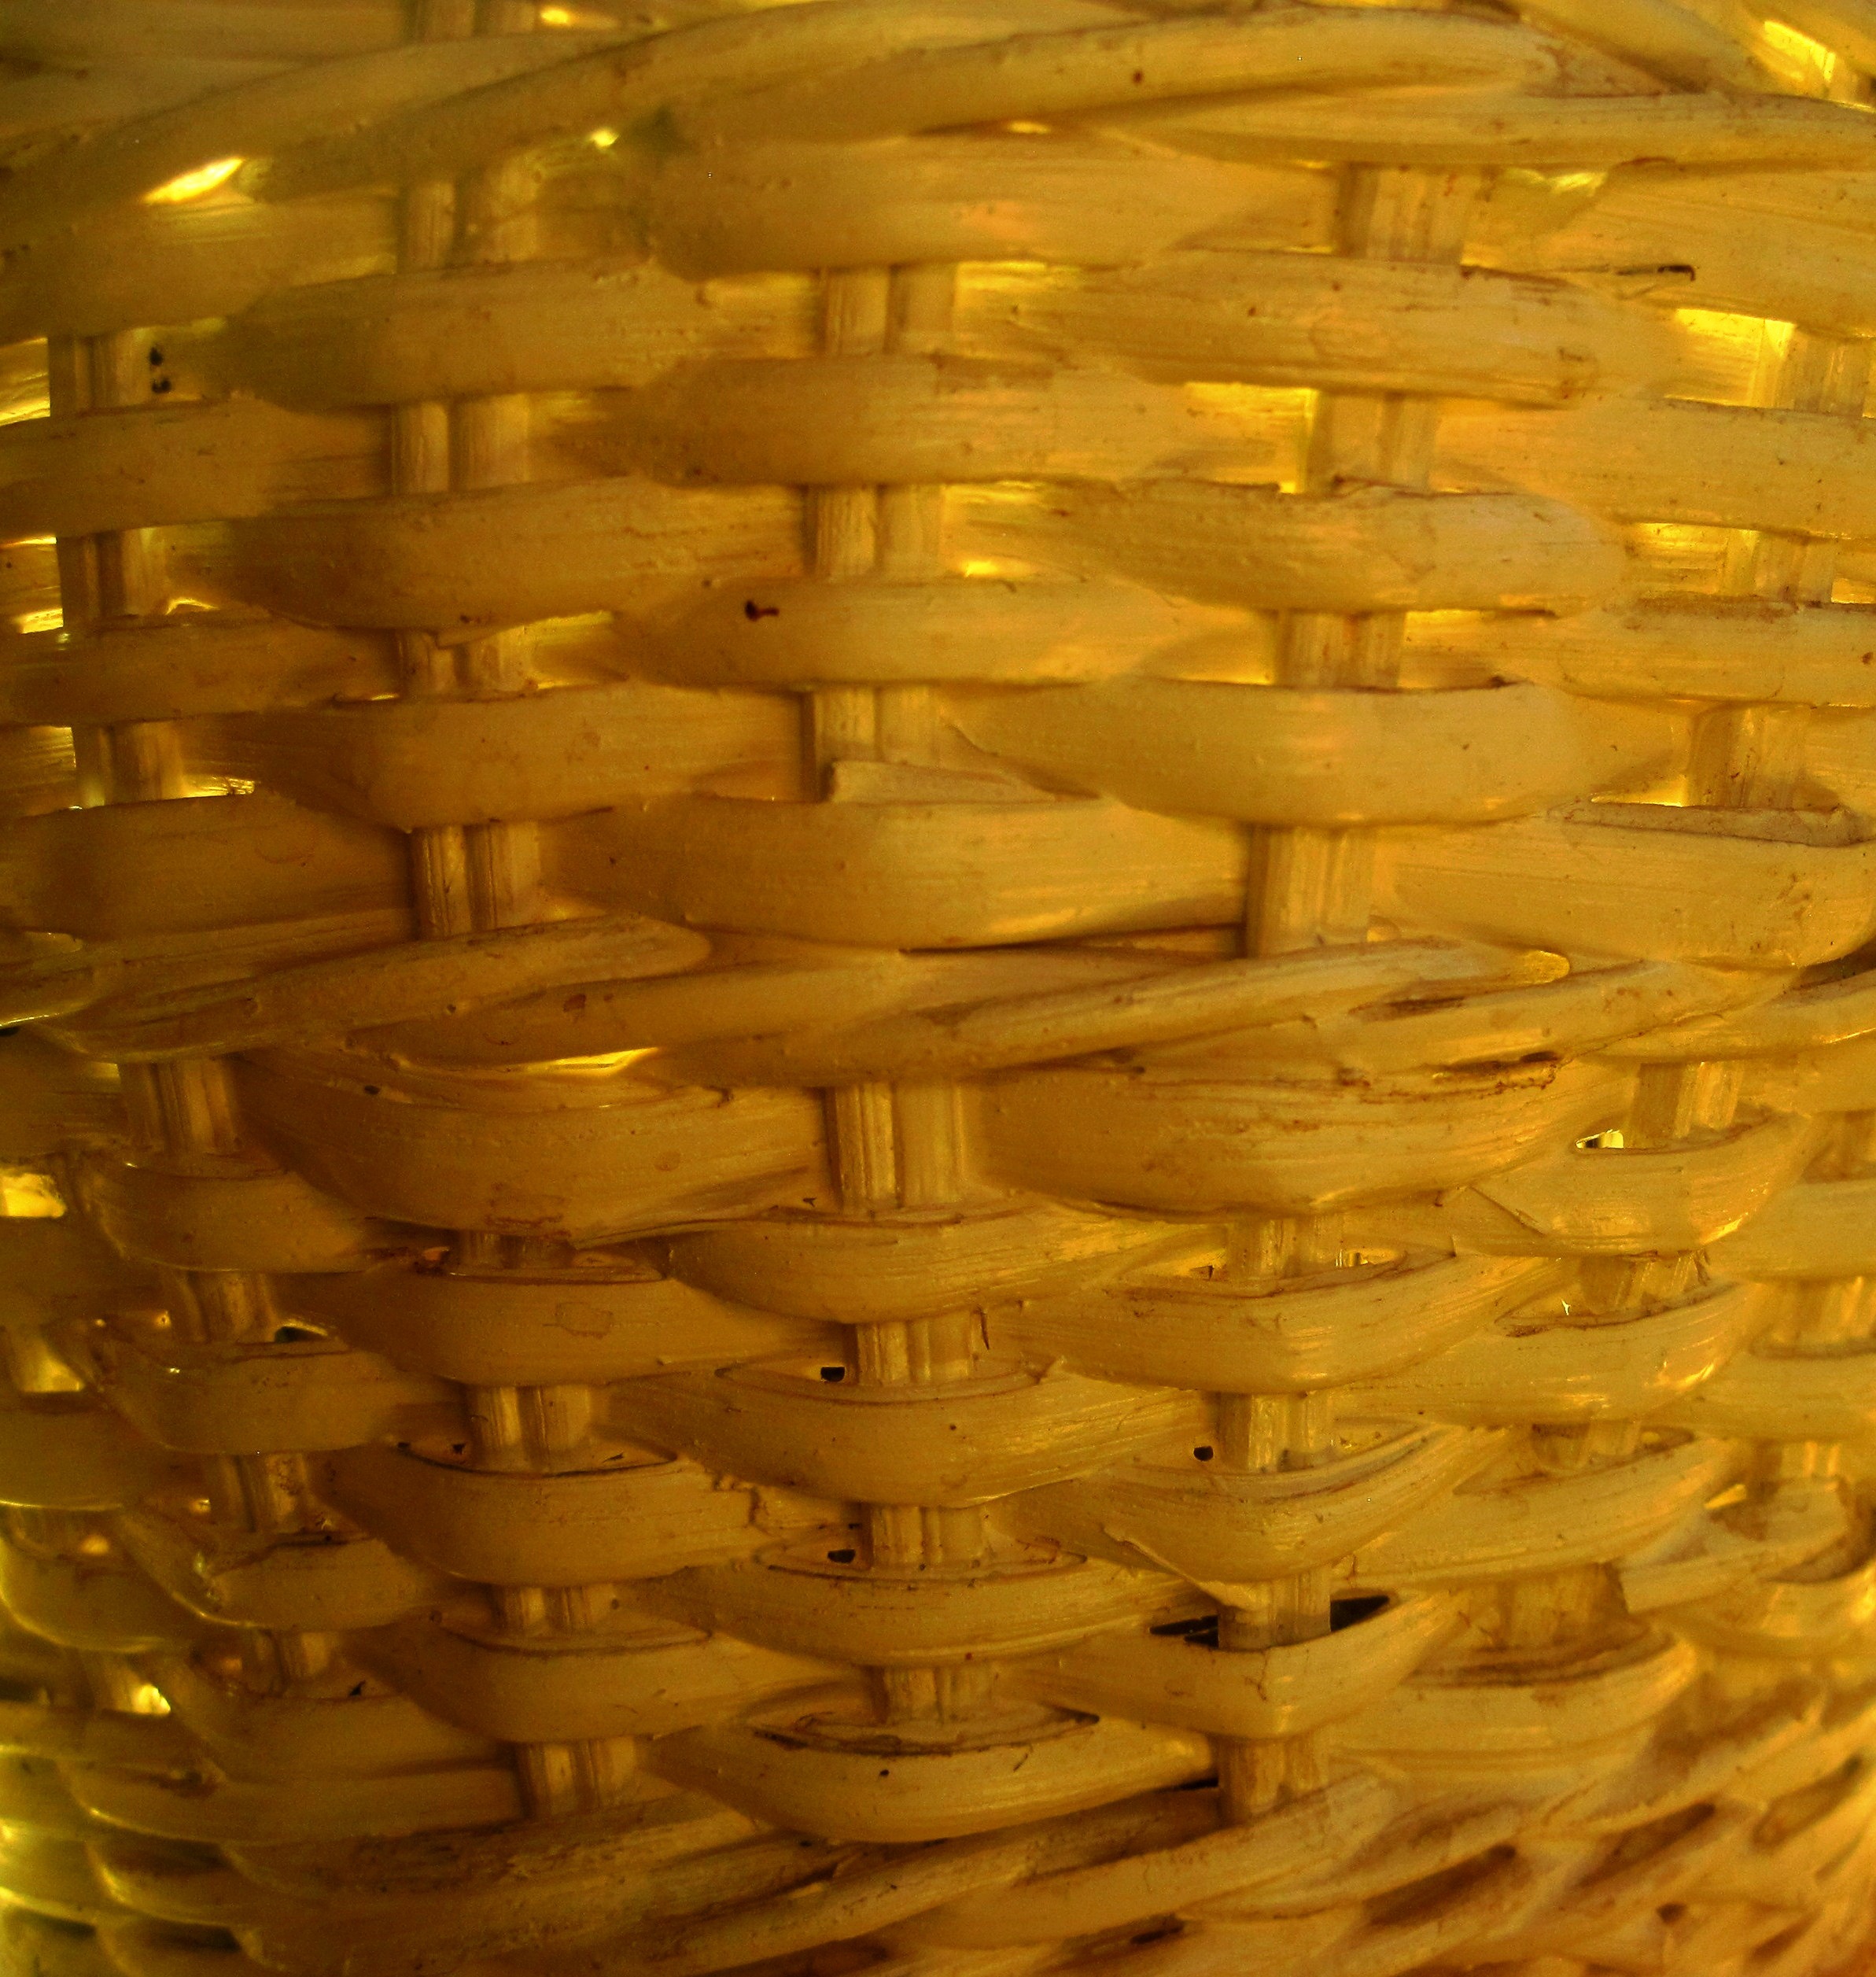
wood, white, produce, craft, yellow, basket, lighting, weave, container, yellow light, man made object, grass family